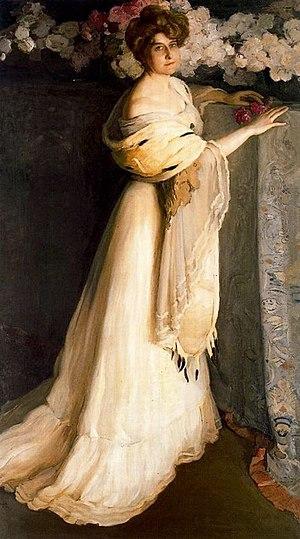
Hélène de Mandrot, née Hélène Revilliod de Muralt le 27 novembre 1867 à Genève et morte le 26 décembre 1948 au Pradet, est une artiste, animatrice et mécène suisse.